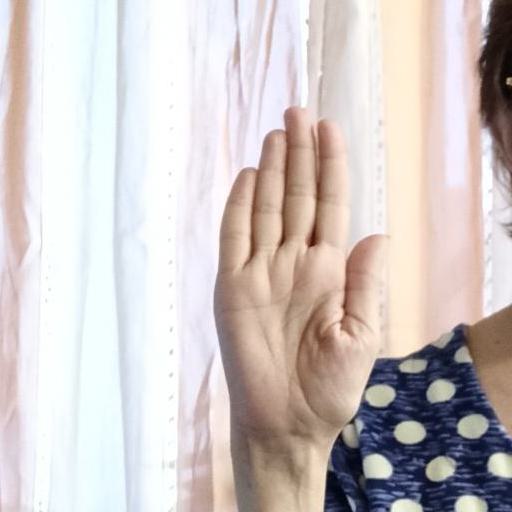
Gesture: stop